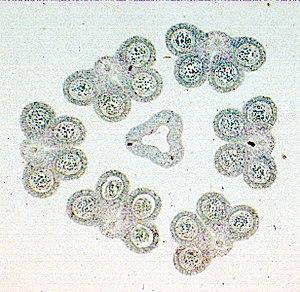
Une anthère est la partie terminale de l'étamine, organe mâle de la fleur, qui produit et renferme le pollen.